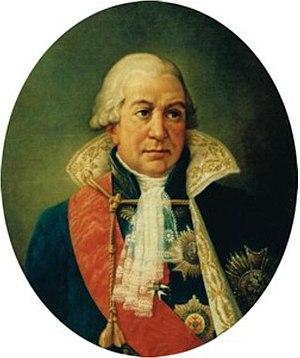
Général Louis Auguste Juvénal des Ursins d'Harville
Louis Auguste Jouvenel des Ursins, comte d'Harville, né le 23 avril 1749 à Paris, mort le 8 mai 1815 à Lizy-sur-Ourcq Seine-et-Marne, est un général et homme politique français.